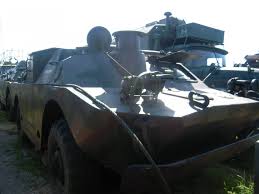
Label: BTR